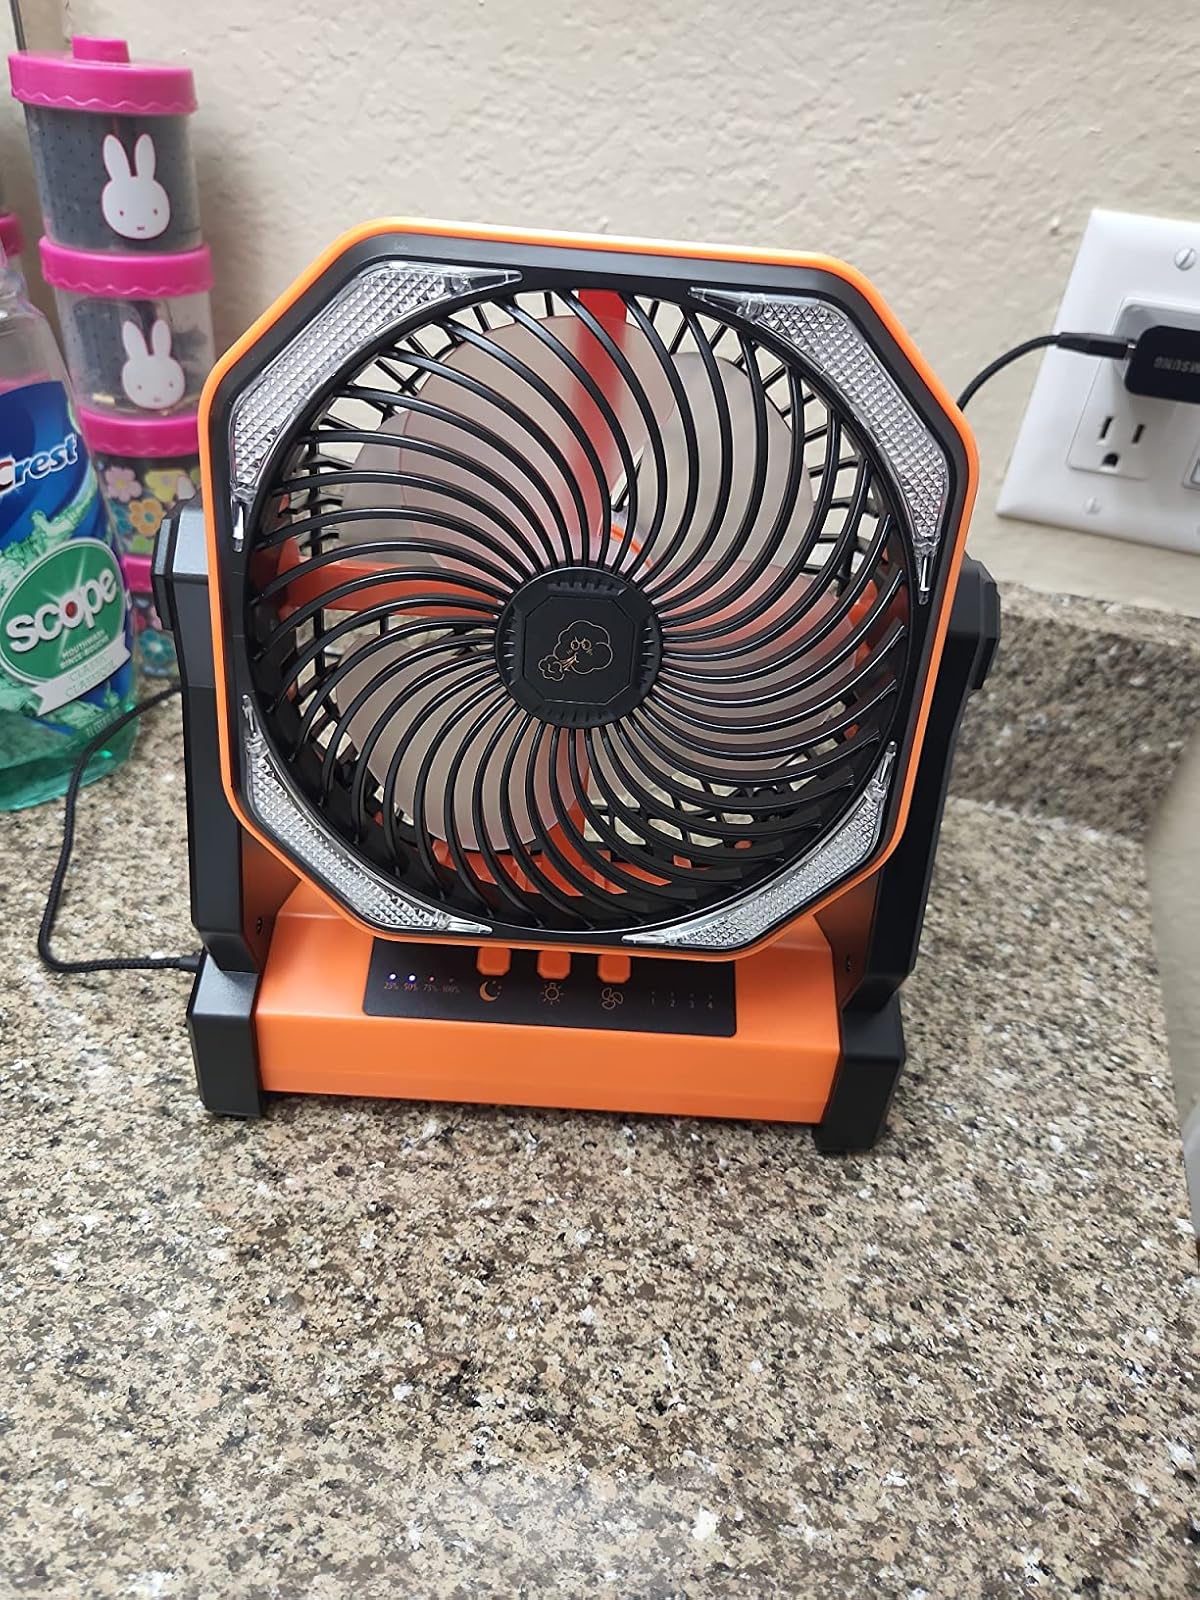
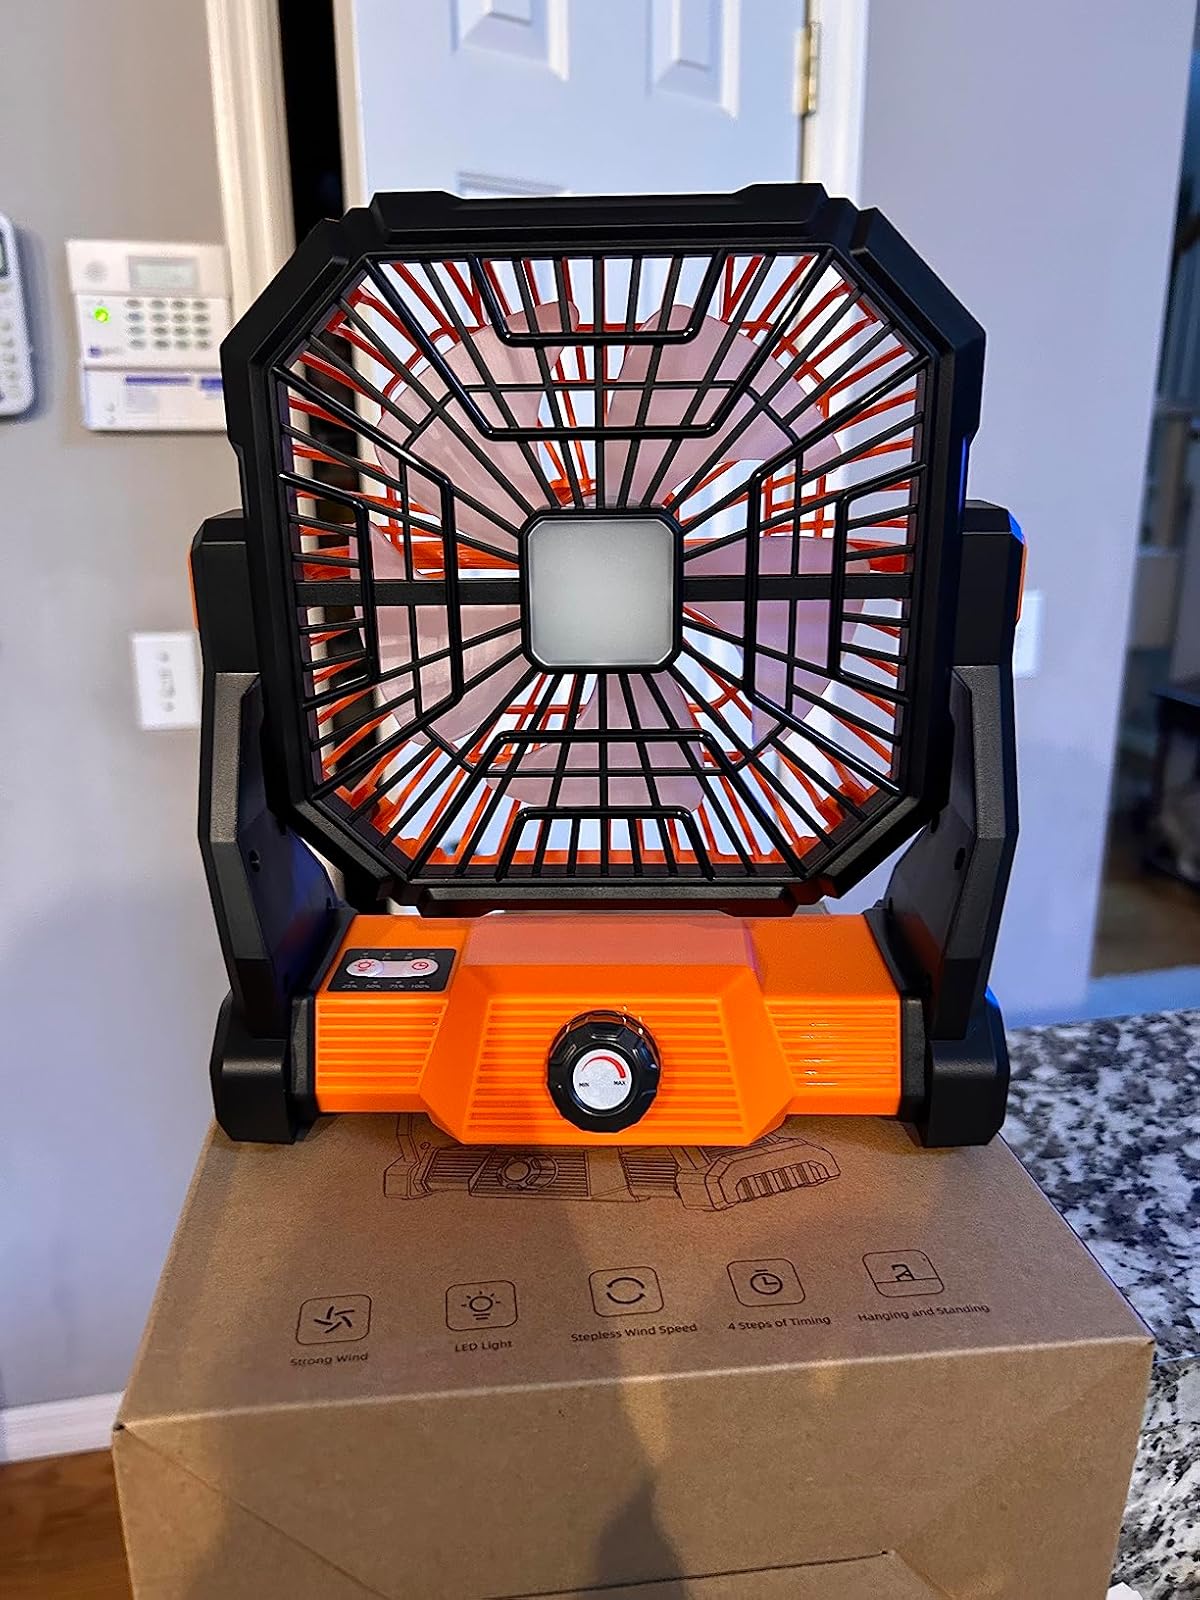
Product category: lantern
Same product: no